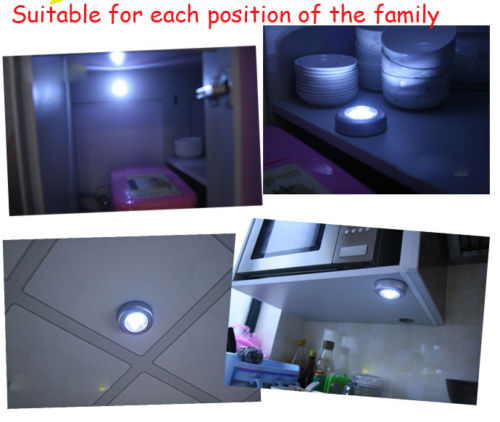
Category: lamp